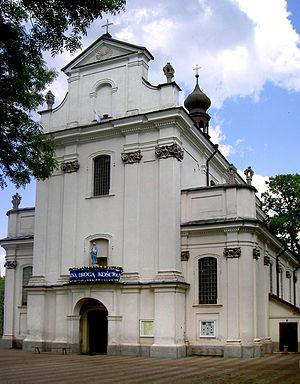
Bernard Meretyn est un architecte baroque actif à Lviv, en Galicie, de 1738 à sa mort et précurseur du style rococo. Il a collaboré avec le sculpteur Johann Georg Pinsel et été nommé architecte à la cour d'Auguste III de Pologne en 1745.